Greyhound Racing Victoria

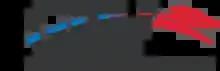
Greyhound Racing Victoria's Logo

Greyhound Racing Victoria is the Controlling Body that regulates greyhound racing in Victoria, Australia. Greyhound Racing Victoria is based in Melbourne, Australia. Greyhound Racing Victoria currently manages 13 Tracks. Greyhound Racing Victoria holds 1000 race meetings a year, with over $40 million of prize money given out every year.